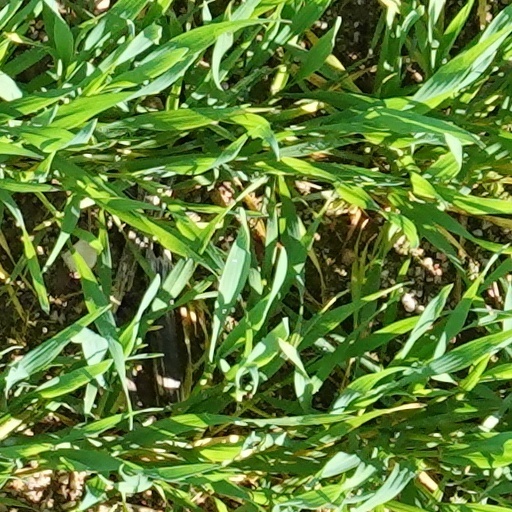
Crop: wheat